Thierbach Power Station

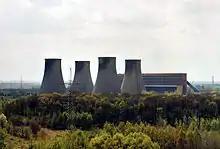
Thierbach power station in 2005

Thierbach Power Station was a brown coal-fired power station in the Leipzig Bay at Espenhain-Thierbach, Germany. It had a 300-metre-tall chimney, which belonged to the tallest free-standing structures of the former GDR (Eastern Germany).